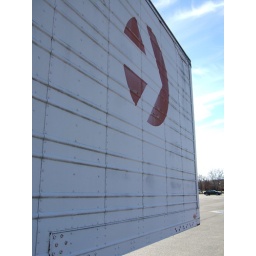
an old moving truck in the park near my mom's house in milledgeville.